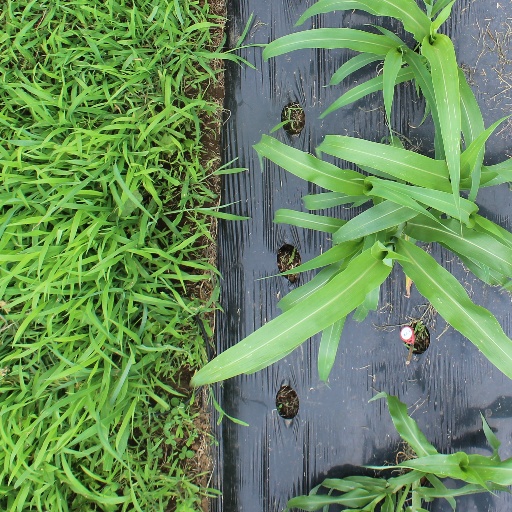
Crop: sorghum